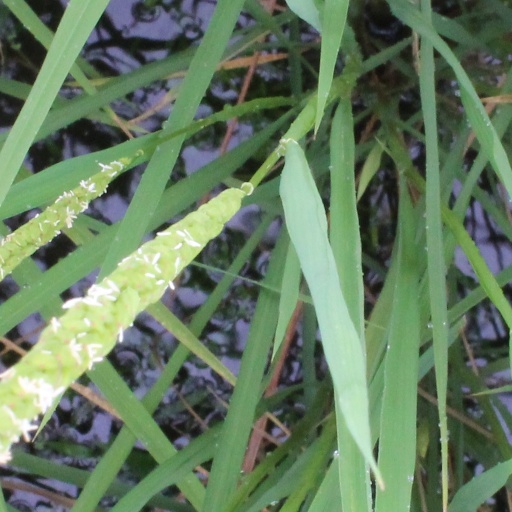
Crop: rice